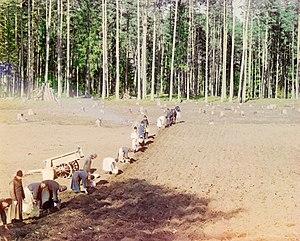
Collection des curiosités remarquables de l'Empire russe par Prokoudine-Gorski est une des premières collections au monde de photographies en couleurs. Elle constitue un patrimoine unique pour les peuples de l'ancien Empire russe et pour toute l'humanité. Son créateur est le célèbre inventeur russe Sergueï Prokoudine-Gorski. Mais il faut remarquer que l'exécution effective de nombreuses photos est due à ses collaborateurs.